John Griffin, 4th Baron Howard de Walden

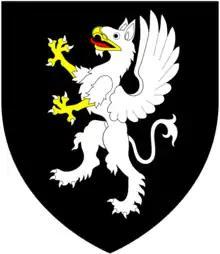
Canting arms of Griffin: "Sable, a griffin segreant argent beak and forelegs or"

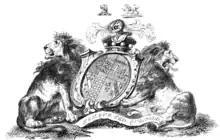
Quartered arms of John Griffin Griffin, 4th Baron Howard de Walden (1719–1797), Catton's English Peerage, 1790. Quarterly of eight: 1: Griffin; 2: ?; 3: Latimer; 4: De la Warr; 5: Howard; 6: de Warrenne, Earl of Surrey; 7: Mowbray; 8: Audley of Walden

He was born John Griffin Whitwell, the son of William Whitwell by his wife Anne Griffin, sister and sole heiress of Edward Griffin, 3rd Baron Griffin of Braybrooke, and granddaughter of James Howard, 3rd Earl of Suffolk and 3rd Baron Howard de Walden (1619–1689).